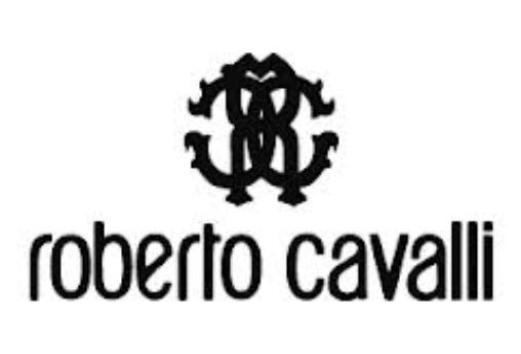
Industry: Clothes